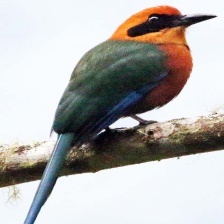
Species: RUFUOS MOTMOT
Scientific name: BARYPHTHENGUS MARTII